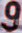
Number: 9